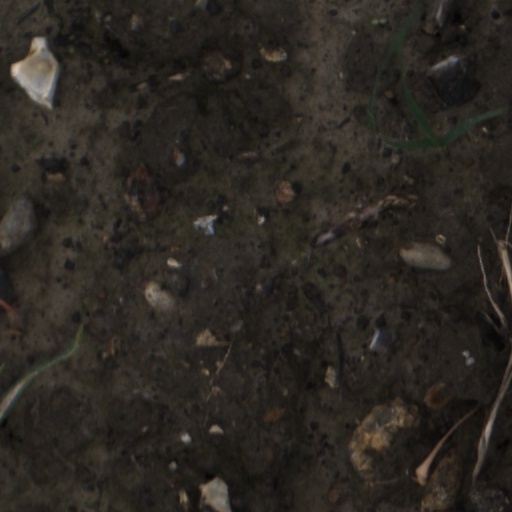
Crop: wheat